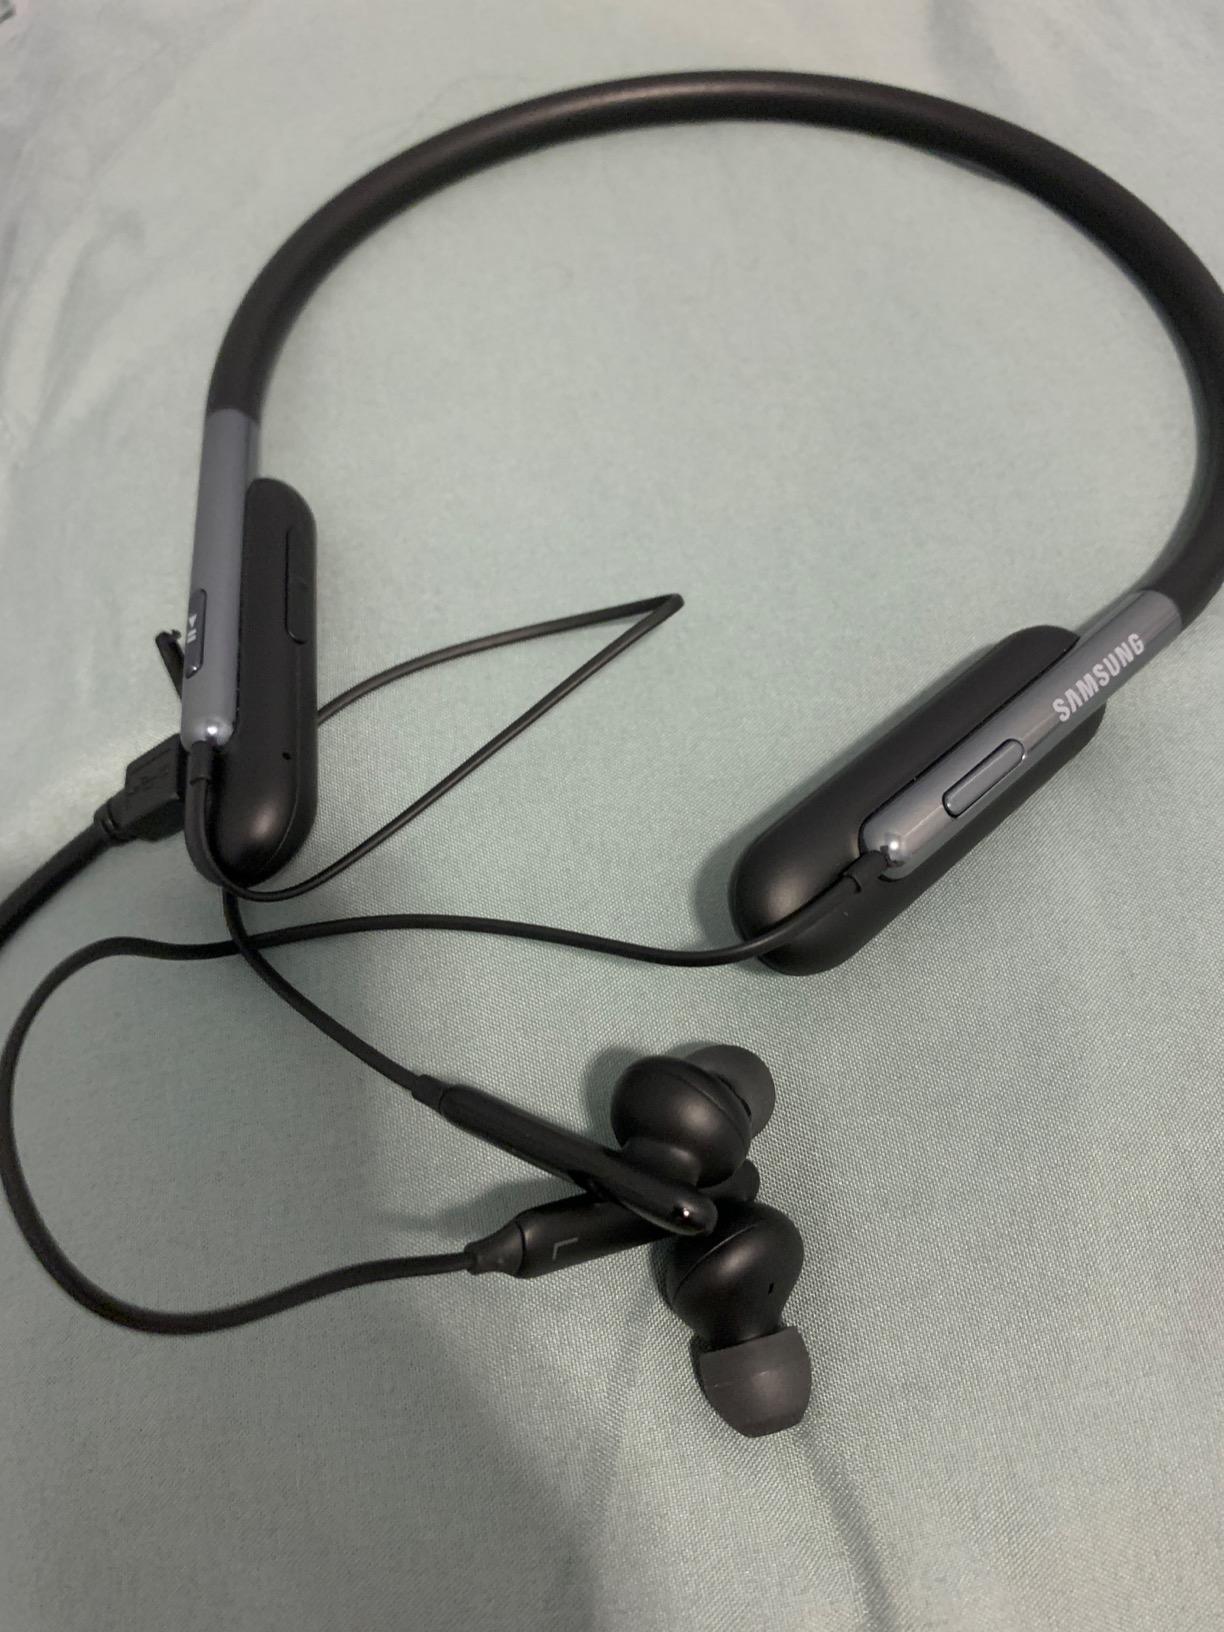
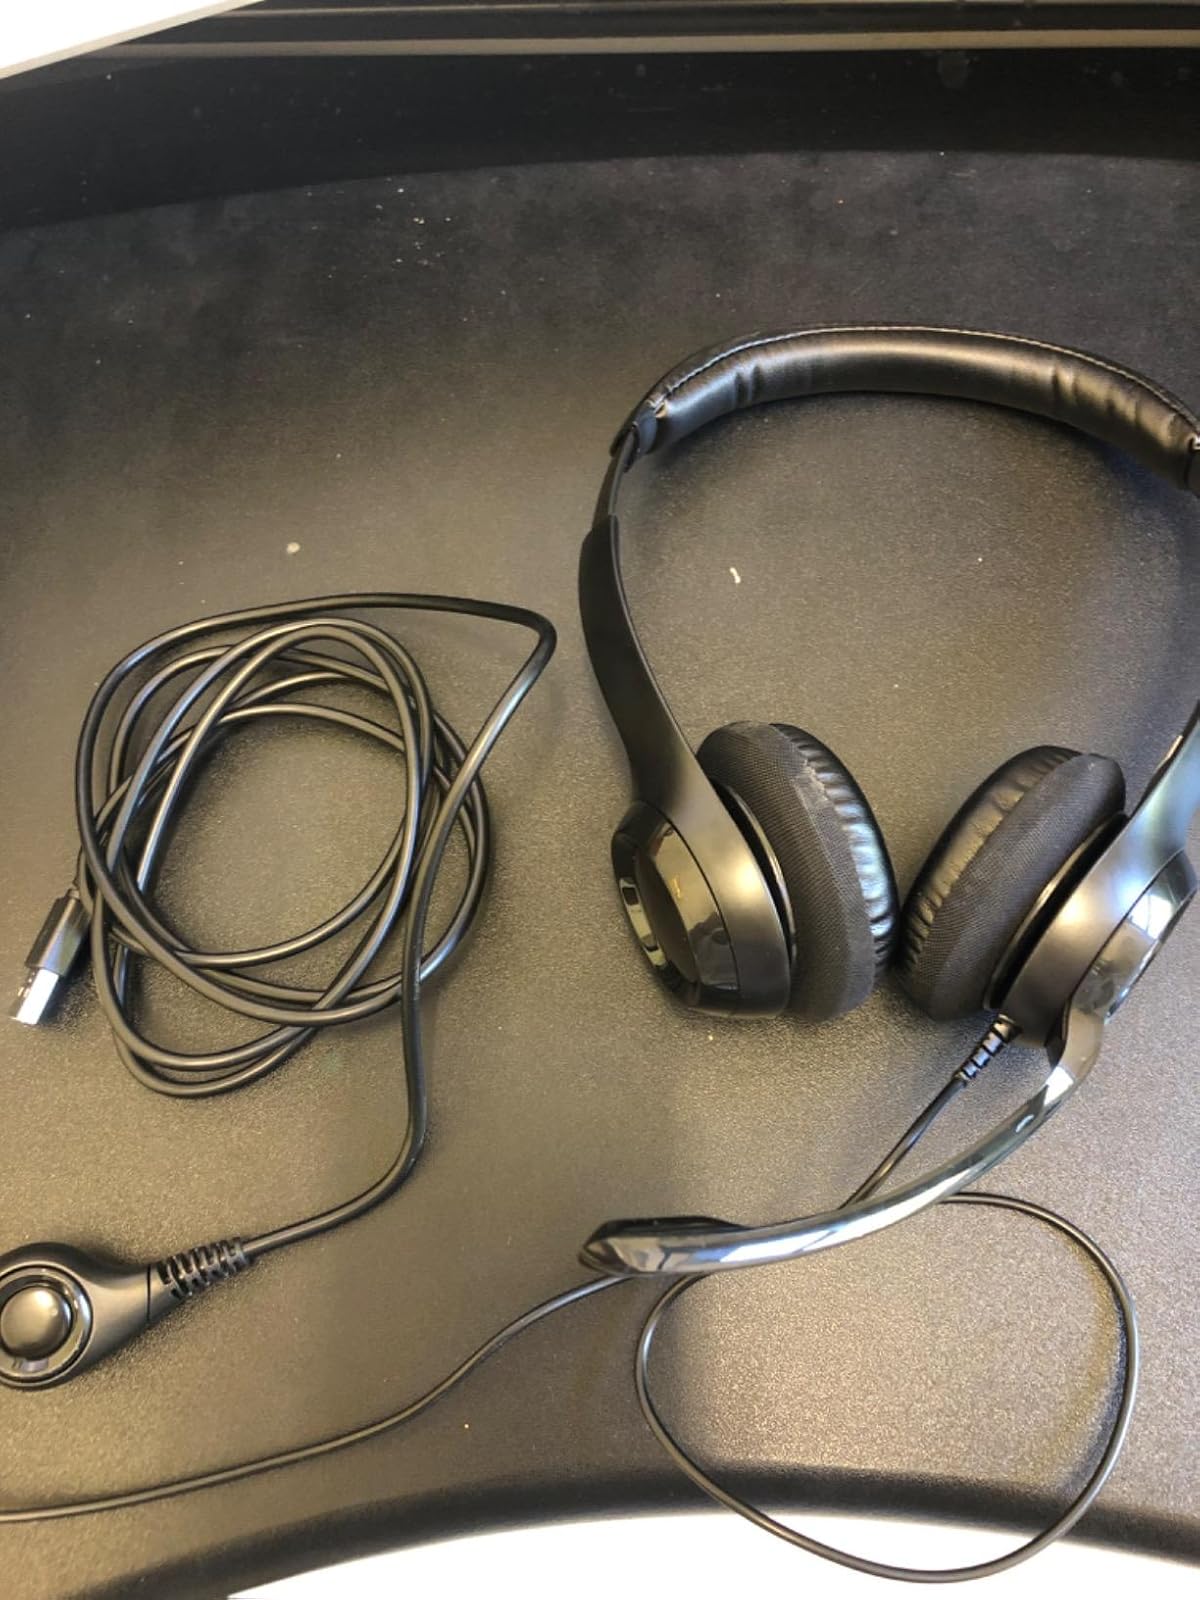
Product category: headphones
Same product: no